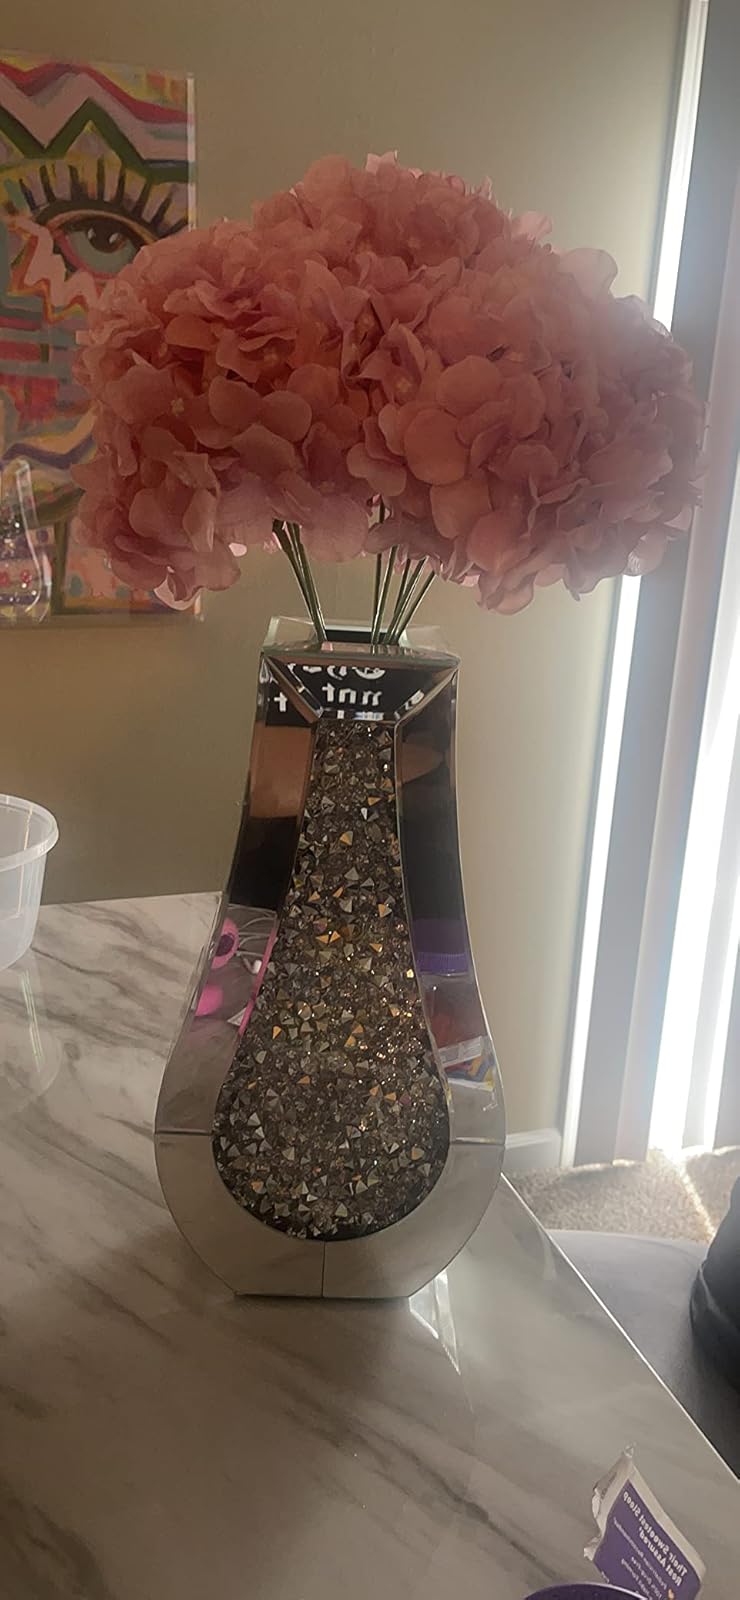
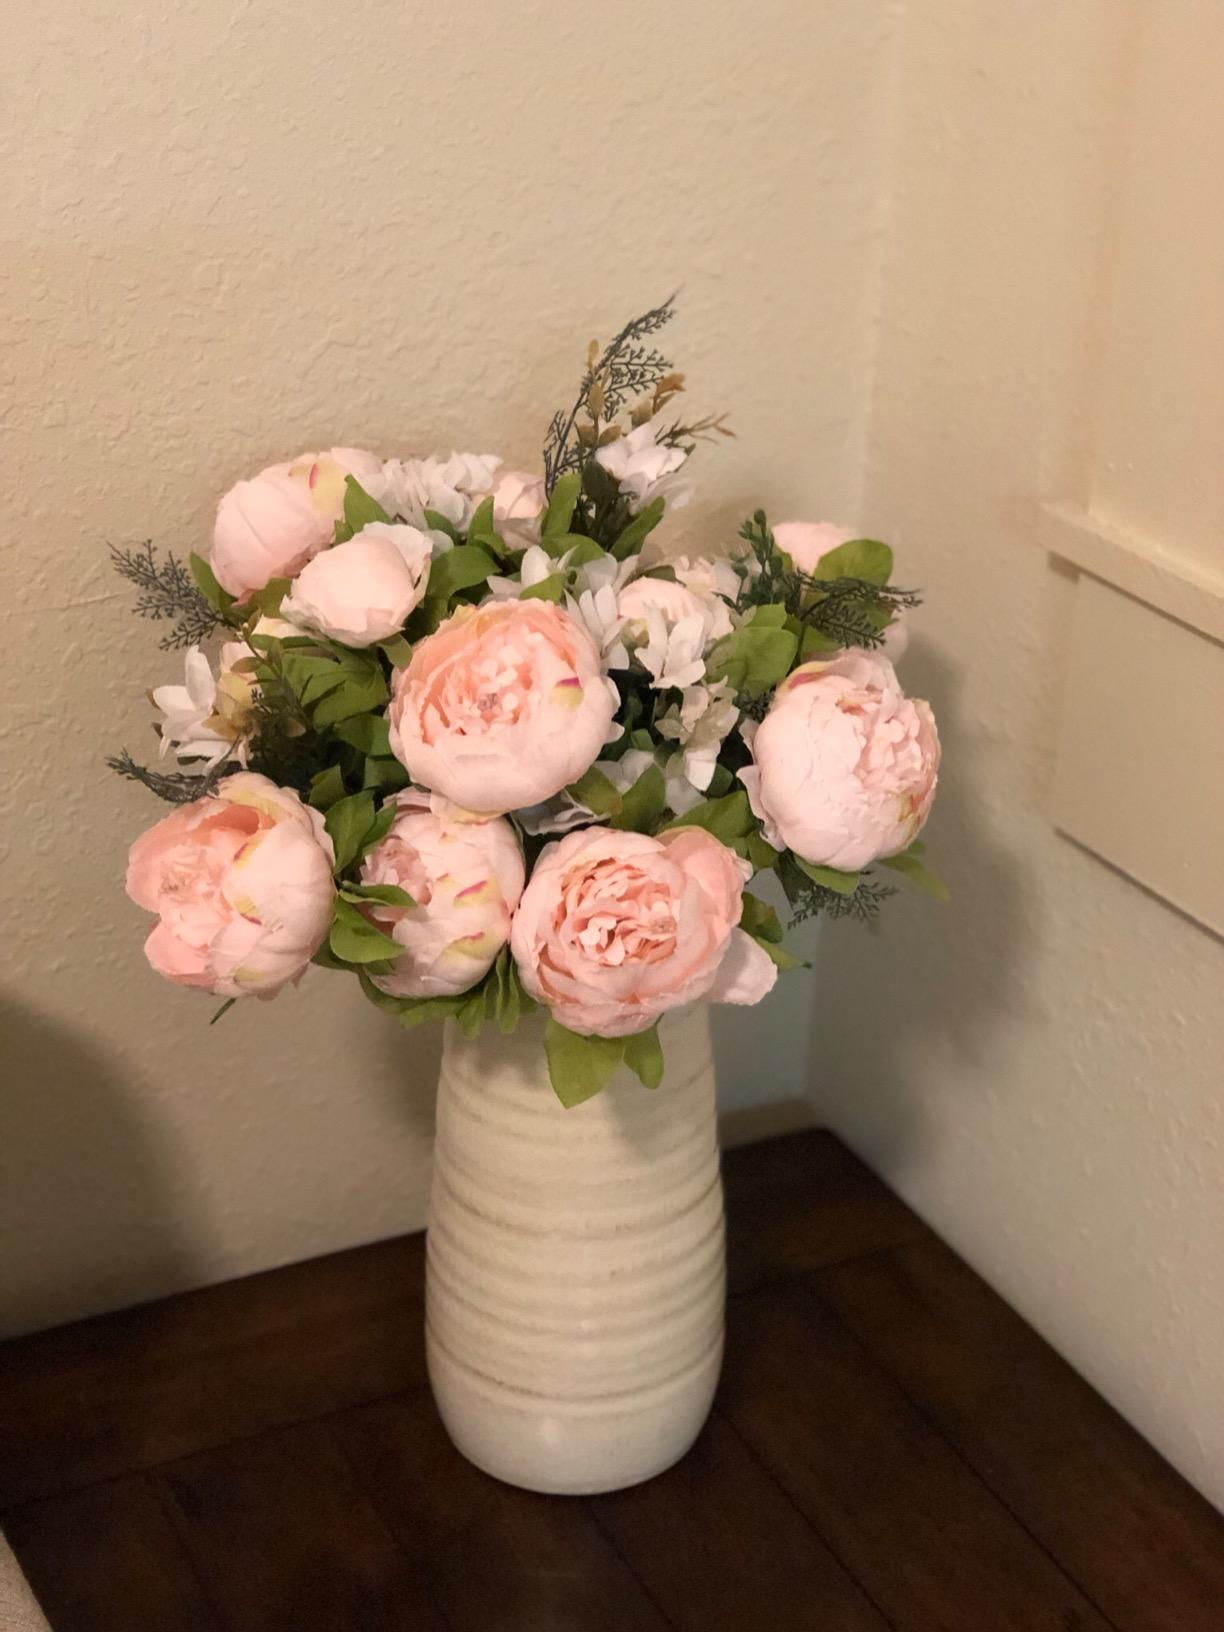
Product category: vase
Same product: no